Kråkenes Lighthouse

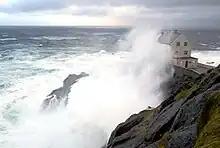
Stormy weather at the lighthouse

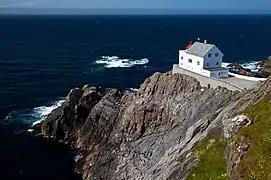
Kråkenes Lighthouse

The tall lighthouse is attached to the seaward side of a -story wood keeper's house built into the rocky shoreline. The building is white and the lighthouse portion has a red roof. The light sits at an elevation of above sea level and it emits a white, red or green light, depending on direction, occulting once every 6 seconds. The light can be seen for up to .